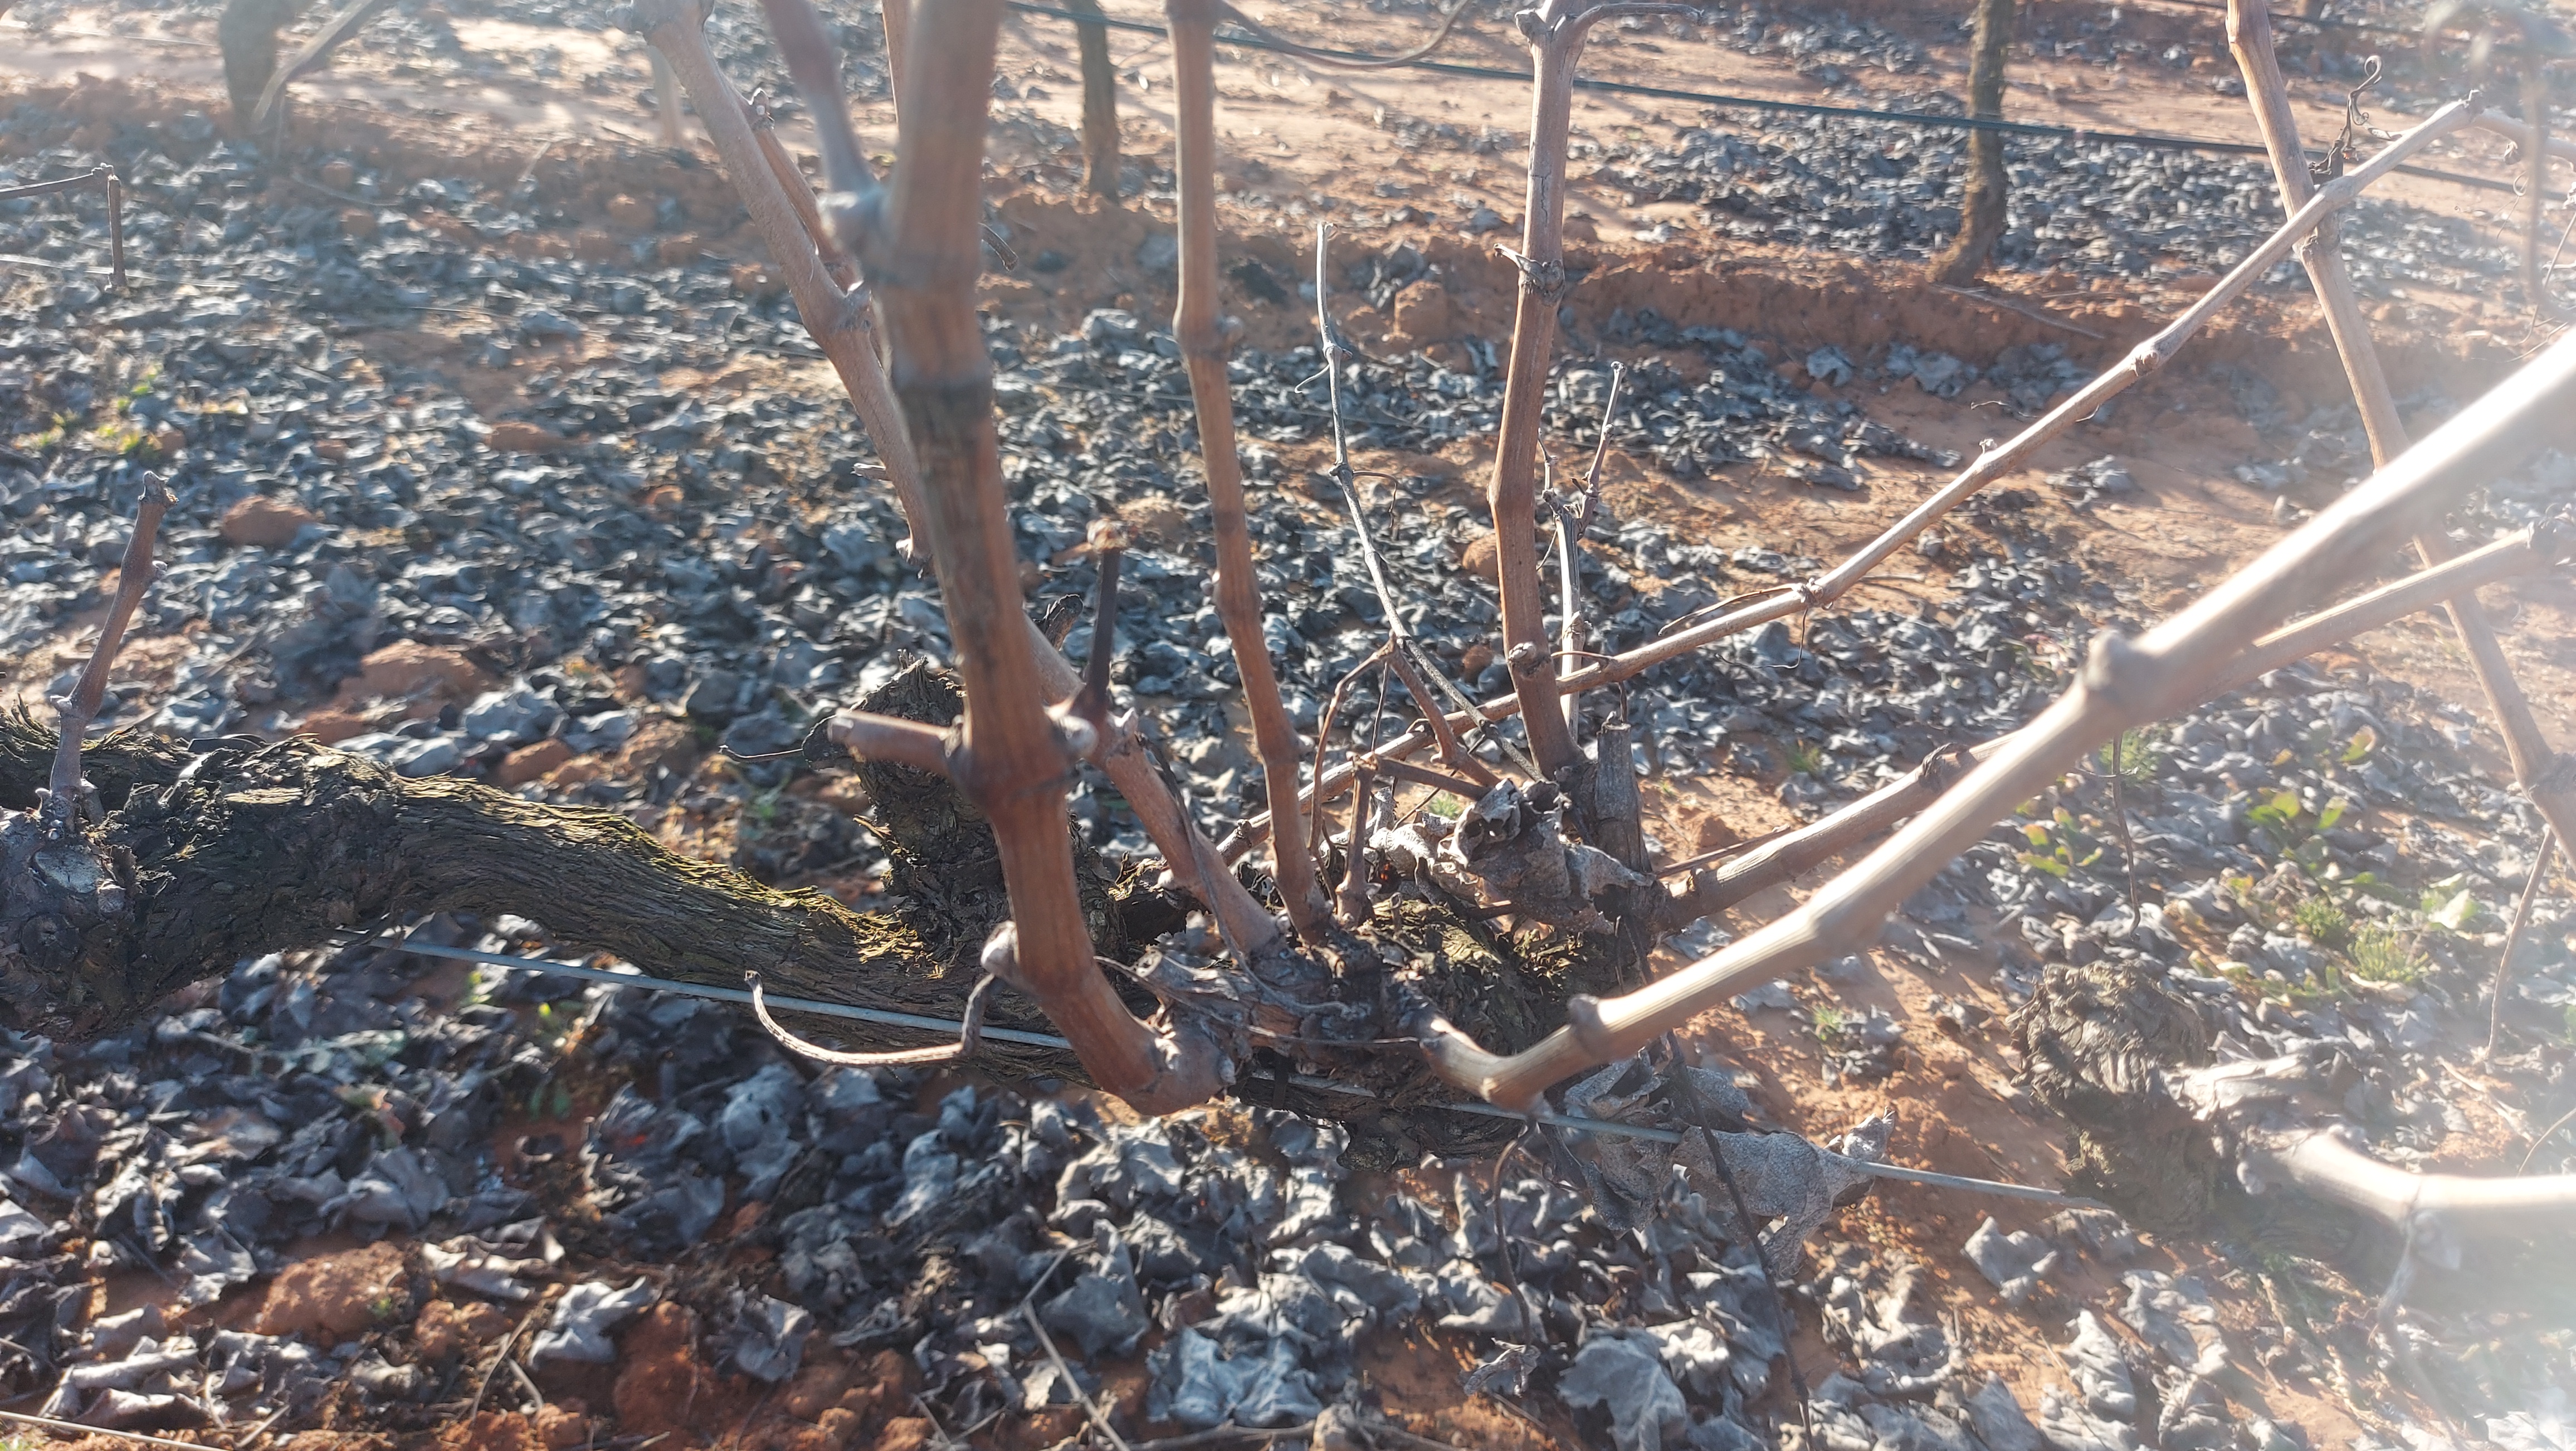
Unpruned shoots: 8
Pruned shoots: 0
Trunks: 2